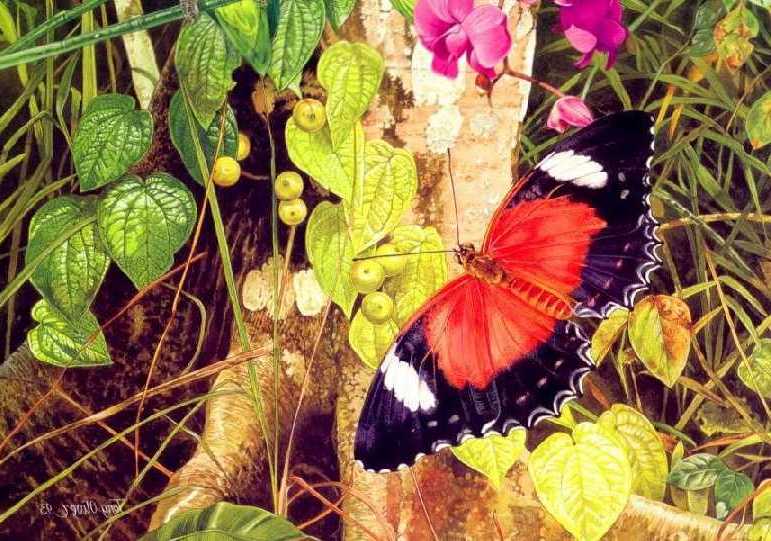
Label: not_food